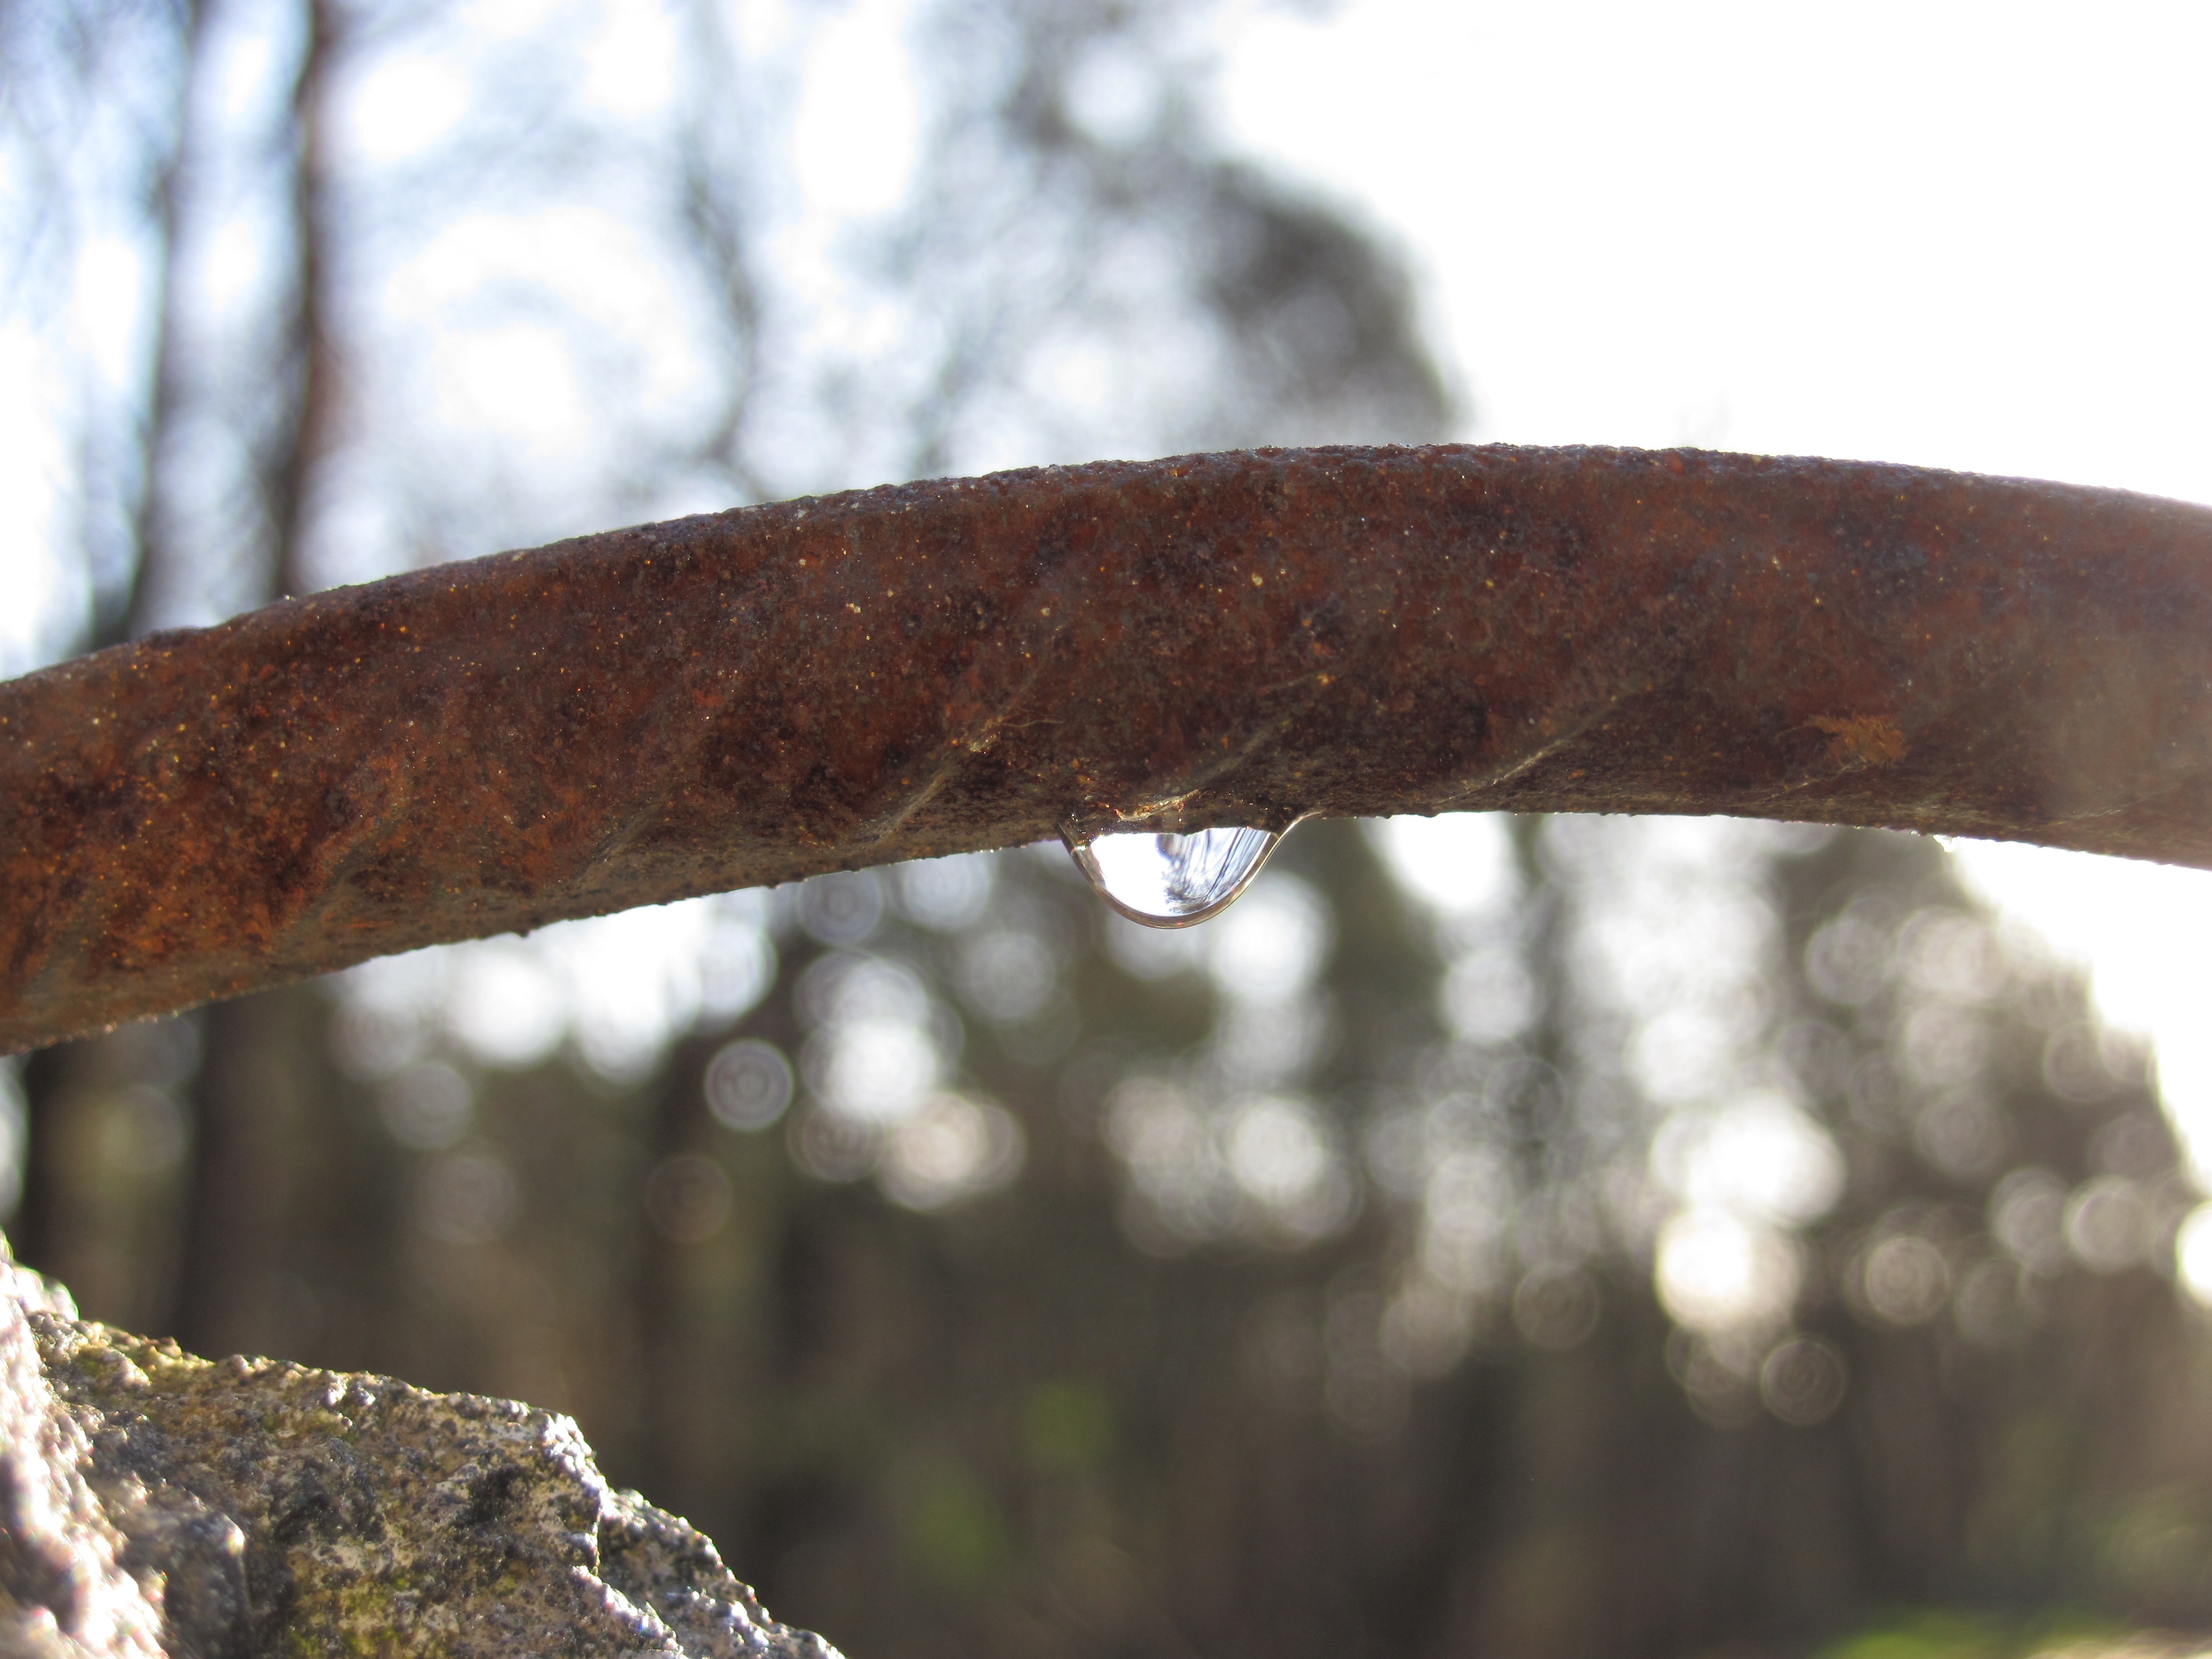
tree, water, branch, wood, rain, leaf, raindrop, wet, horn, reflection, macro, metal, close, drip, close up, drop of water, mirroring, stainless, macro photography